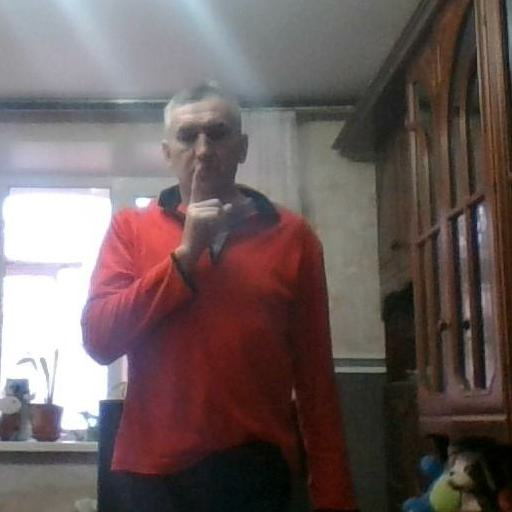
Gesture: mute